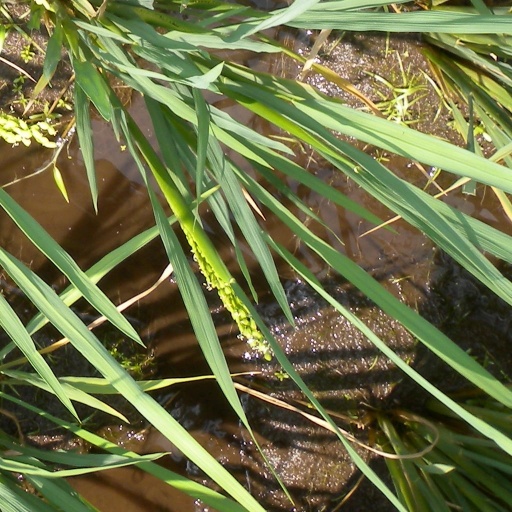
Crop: rice